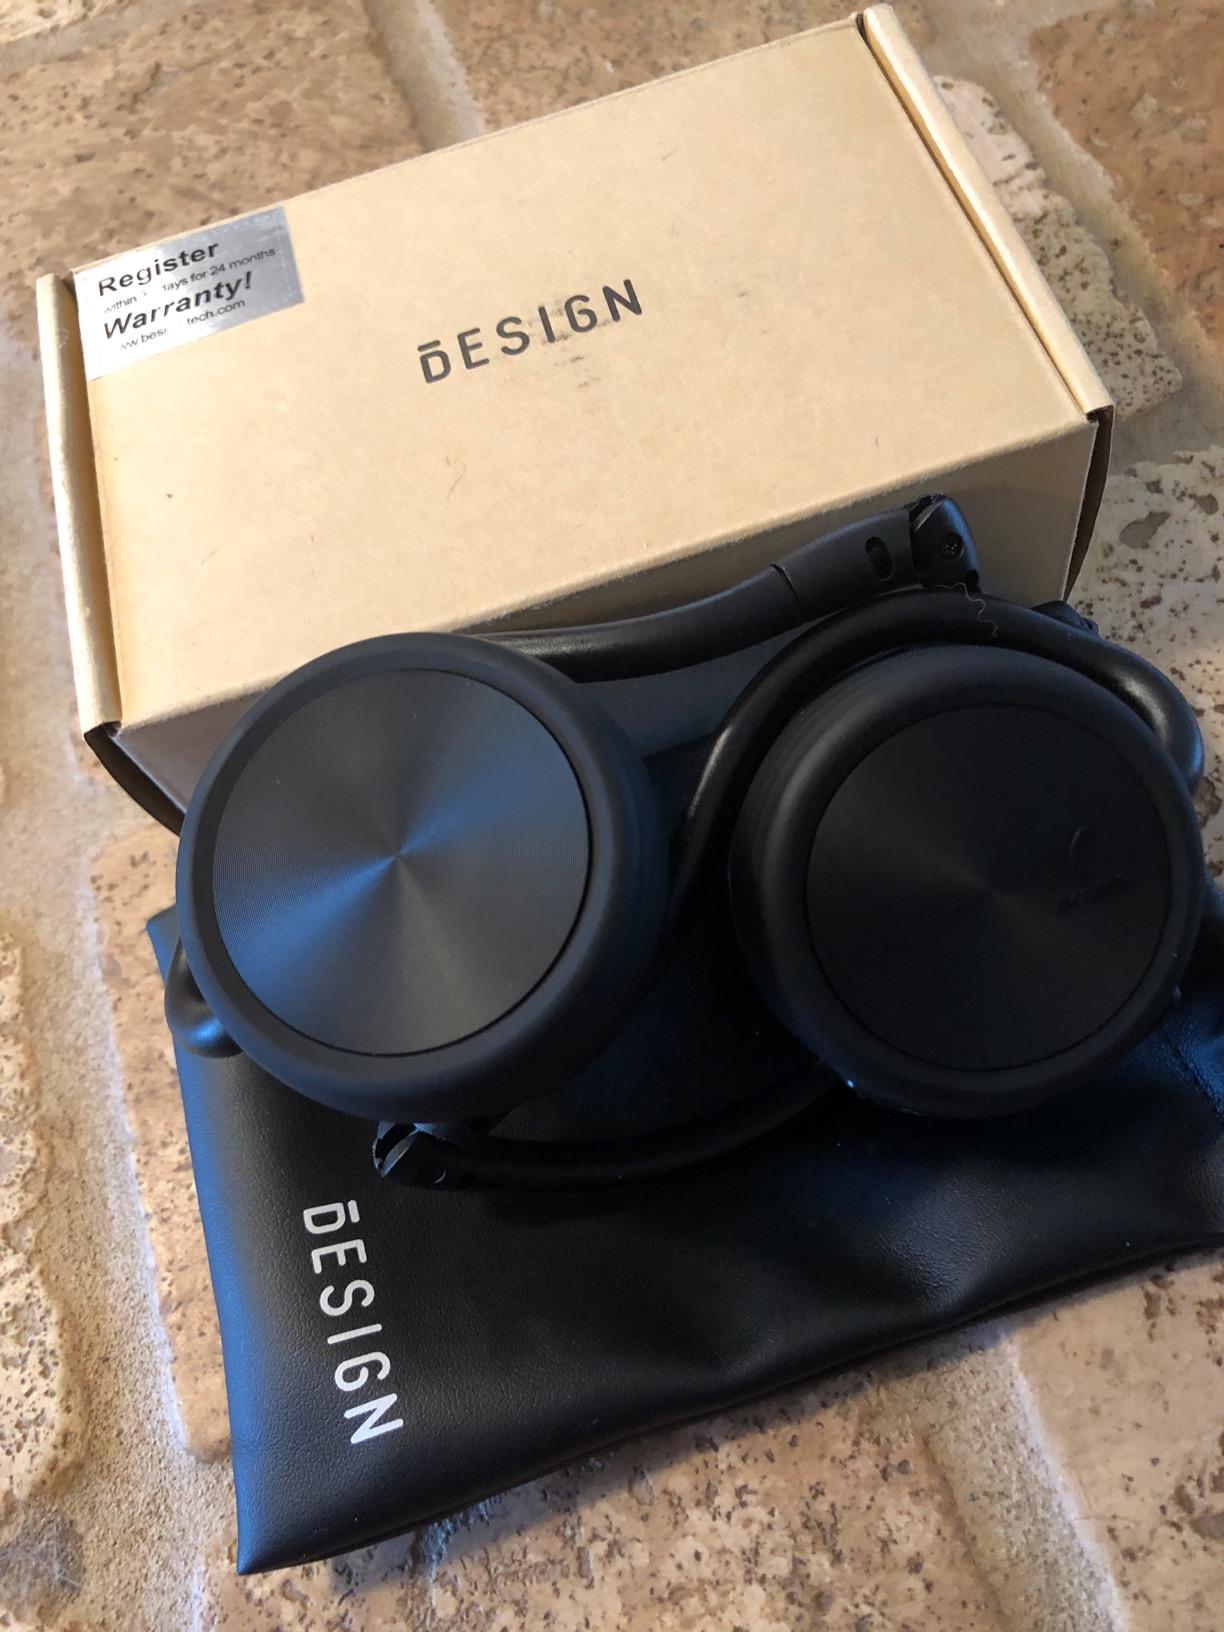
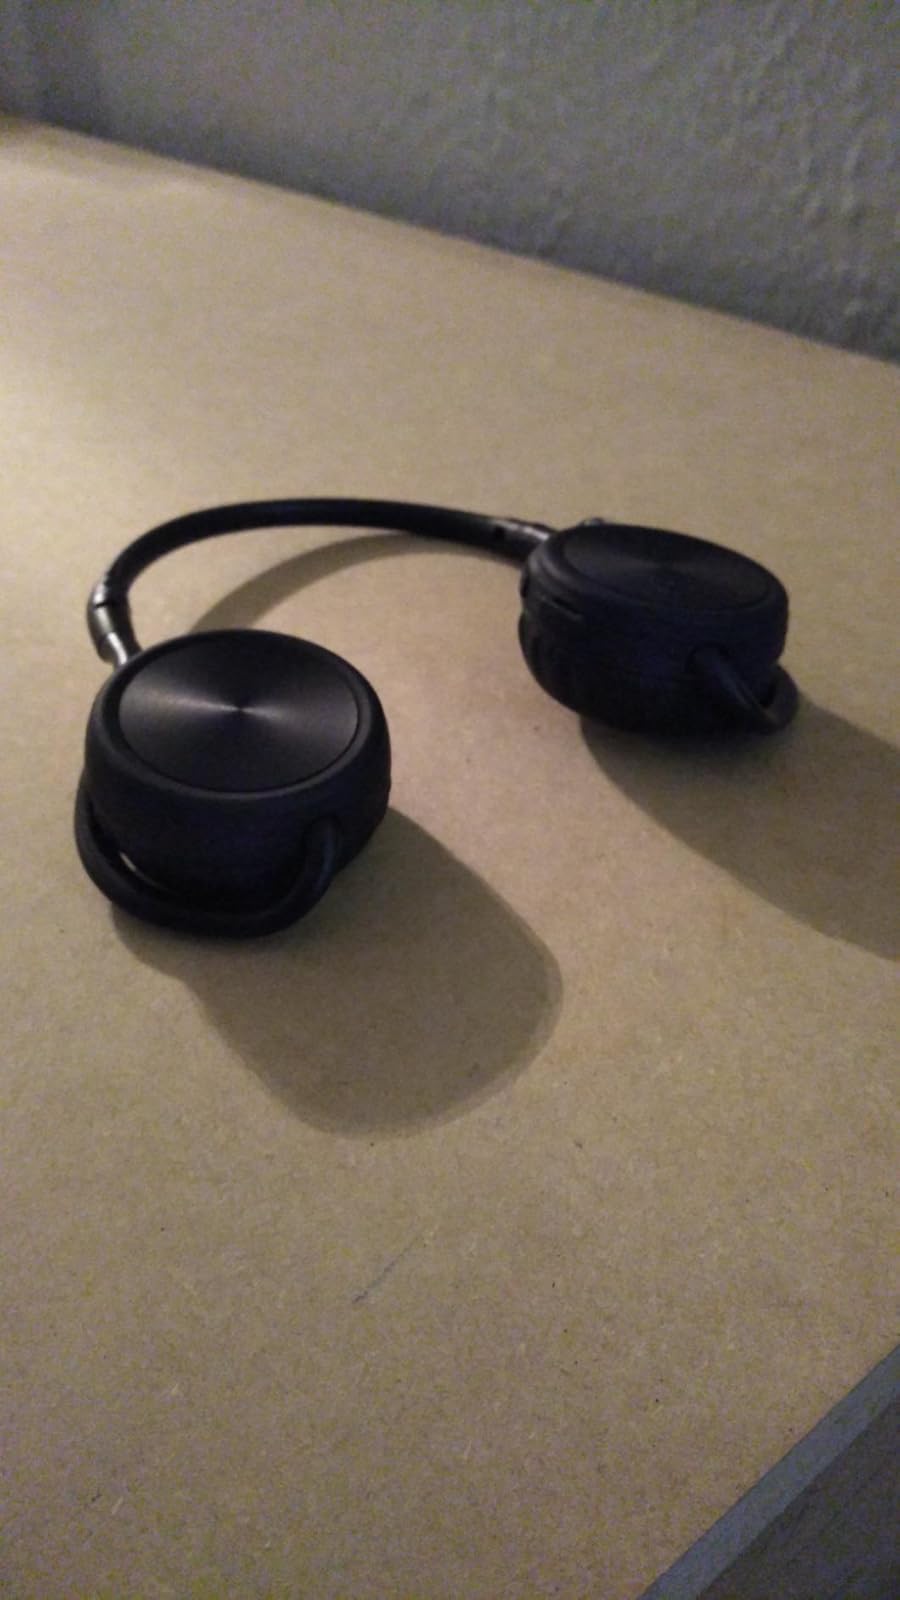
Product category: headphones
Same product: yes